Hispano-Suiza

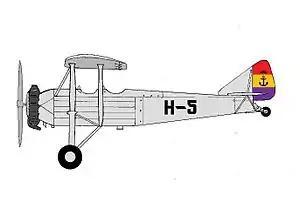
Hispano-Suiza E-30 of the "Aeronáutica Naval"

After the Second World War, the French arm of Hispano-Suiza continued primarily as an independent aerospace firm. Between 1945 and 1955, it was building the Rolls-Royce Nene centrifugal compressor turbojet engine under license, designing landing gear in 1950 and Martin-Baker ejection seats in 1955. The company's attention turned increasingly to turbine manufacturing and, in 1968, it was taken over and became a division of SNECMA. In 1999, Hispano-Suiza moved its turbine operations to a new factory in Bezons, outside Paris, using the original factories for power transmissions and accessory systems for jet engines. In 2005, SNECMA merged with SAGEM to form SAFRAN.